Iron(II) sulfate

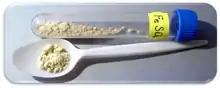
Anhydrous iron(II) sulfate

The tetrahydrate is stabilized when the temperature of aqueous solutions reaches . At , these solutions form both the tetrahydrate and monohydrate.